Steal (basketball)

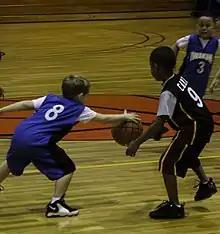
A young defender ("left") steals the basketball from an opposing ballhandler

In basketball, a steal occurs when a defensive player legally causes a turnover by their positive, aggressive action(s). This can be done by deflecting and controlling, or by catching the opponent's pass or dribble of an offensive player. The defender must not touch the offensive player's hands or otherwise a foul is called.